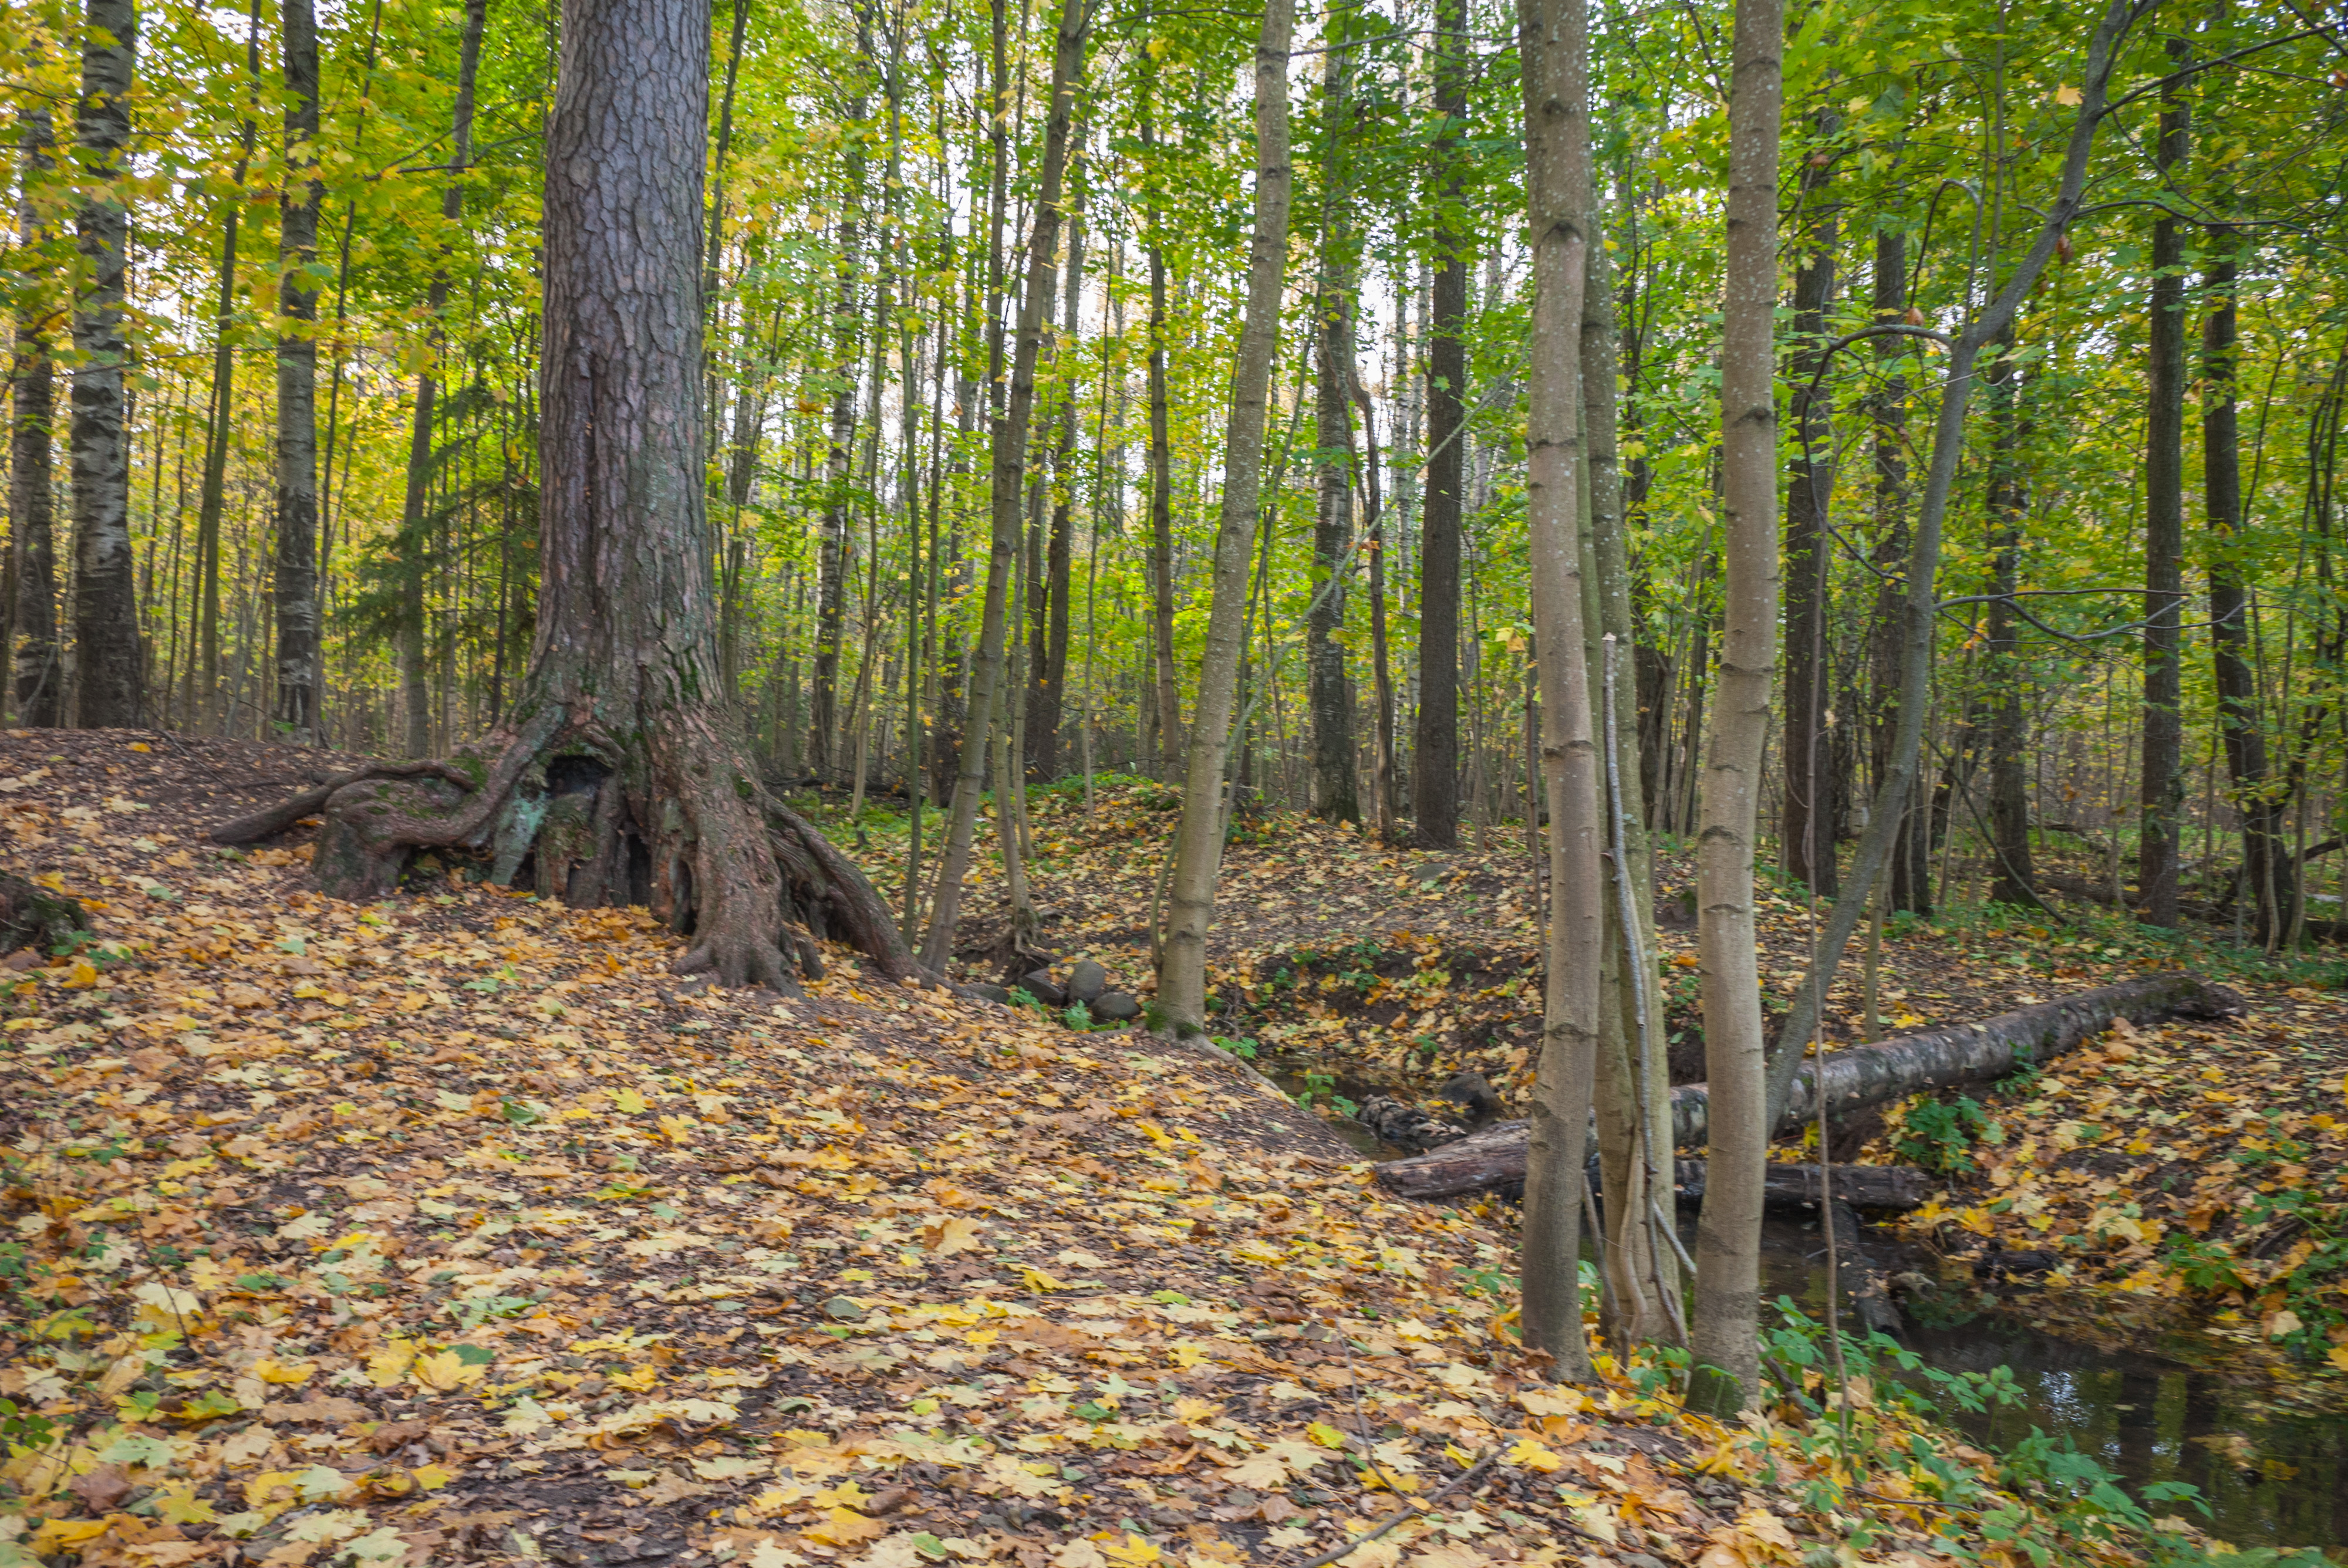
image, tree, forest, woodland, natural environment, Northern hardwood forest, leaf, nature, deciduous, nature reserve, temperate broadleaf and mixed forest, natural landscape, old growth forest, biome, autumn, tropical and subtropical coniferous forests, woody plant, plant, grove, wilderness, temperate coniferous forest, trunk, spruce fir forest, state park, wood, trail, sunlight, valdivian temperate rain forest, grass, path, landscape, beech, riparian forest